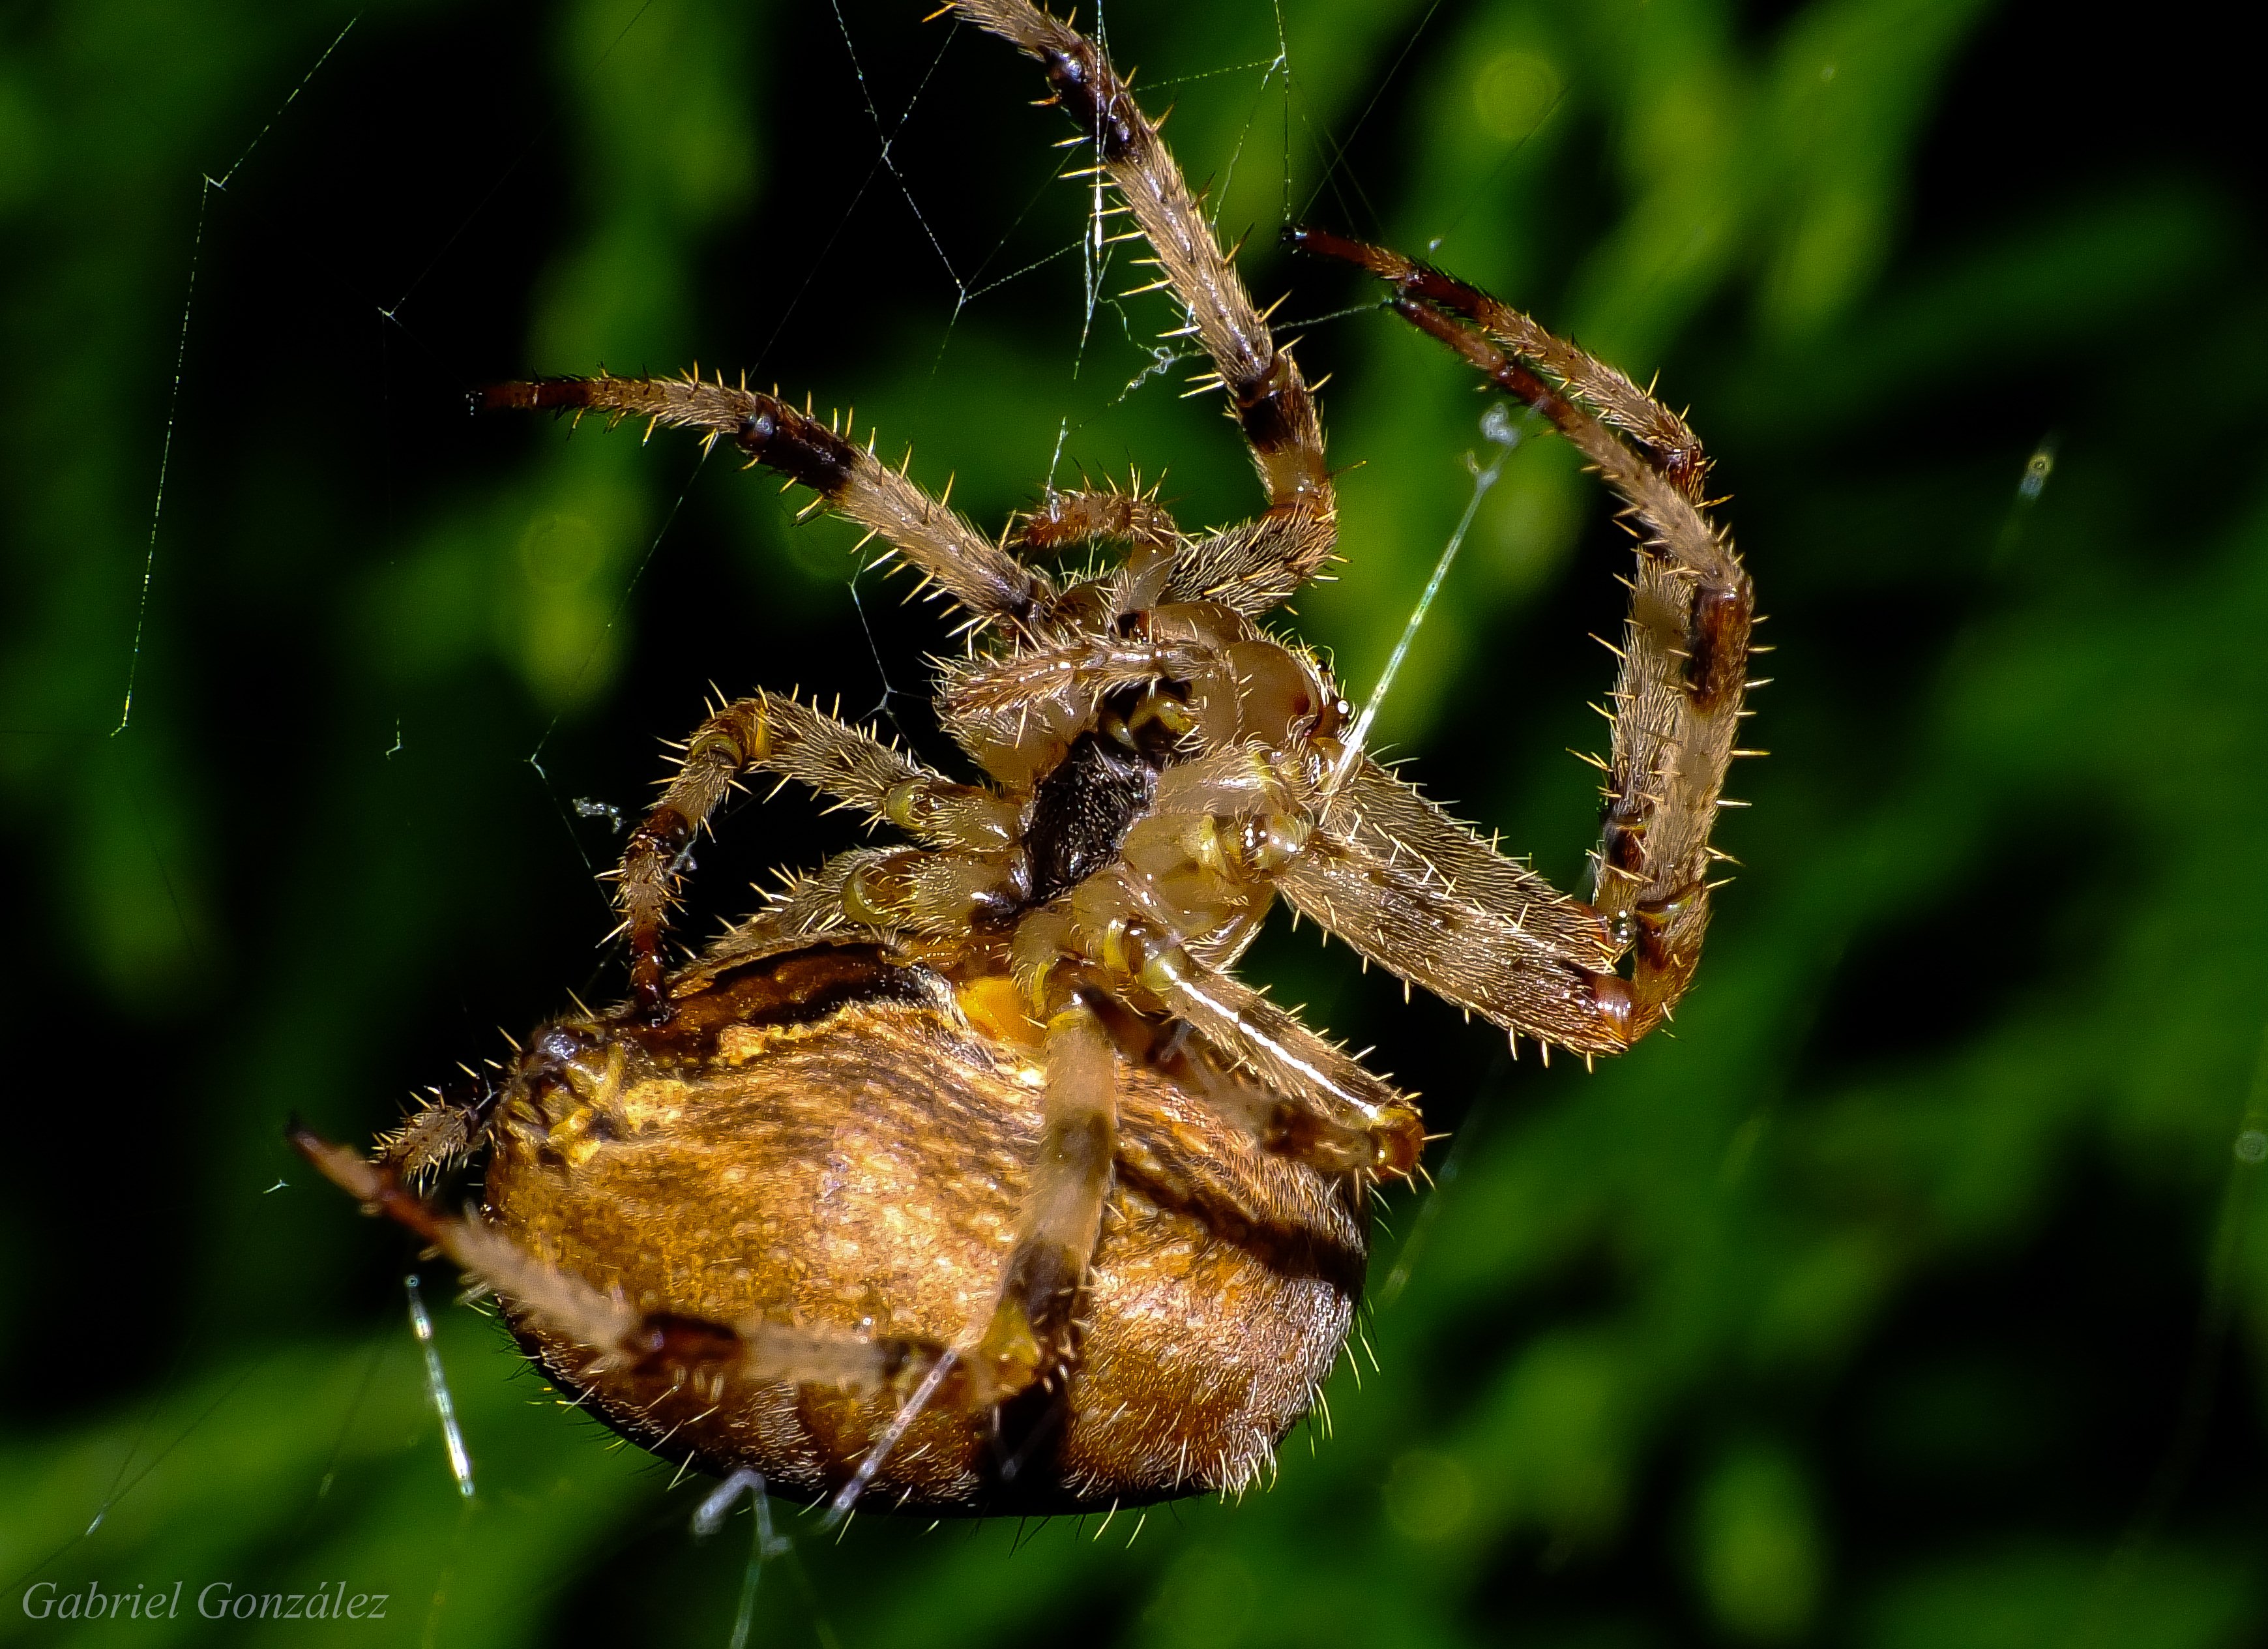
nature, photography, insect, macro, fauna, invertebrate, close up, spider, animals, arachnid, naturaleza, arana, ggl1, gaby1, xovesphoto, animales, gphoto, raynox250, fujifilmxs1, macro photography, arthropod, european garden spider, wolf spider, araneus, orb weaver spider